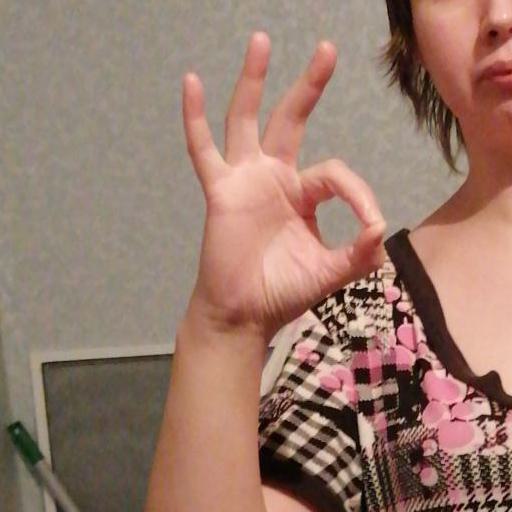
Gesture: ok